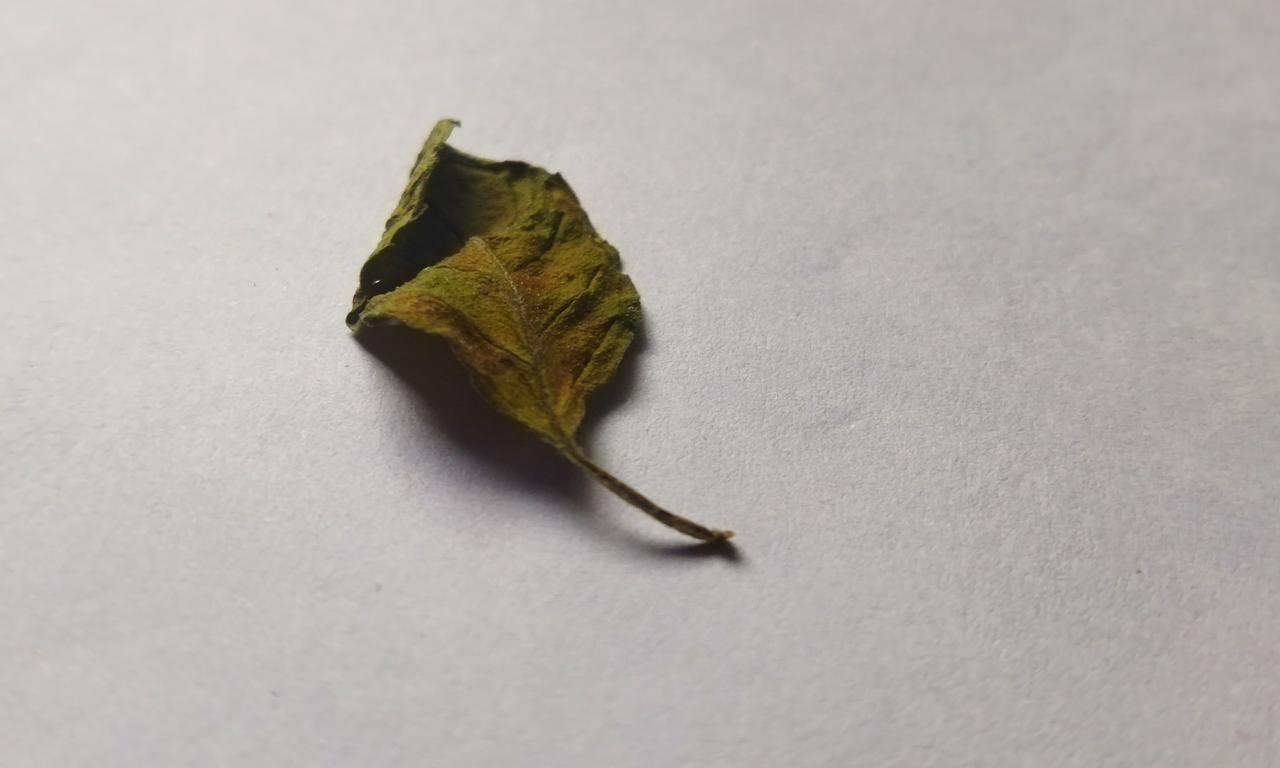
Label: Dried